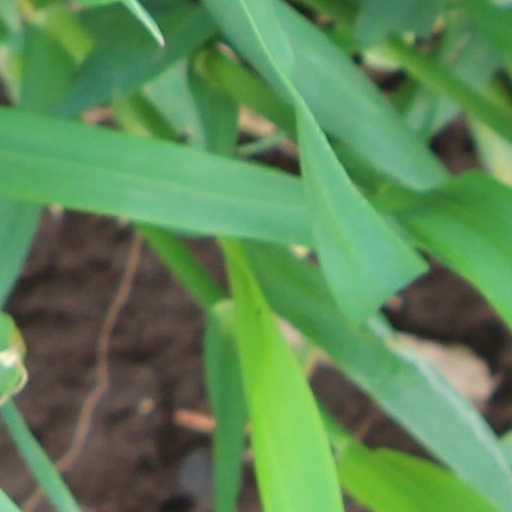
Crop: wheat